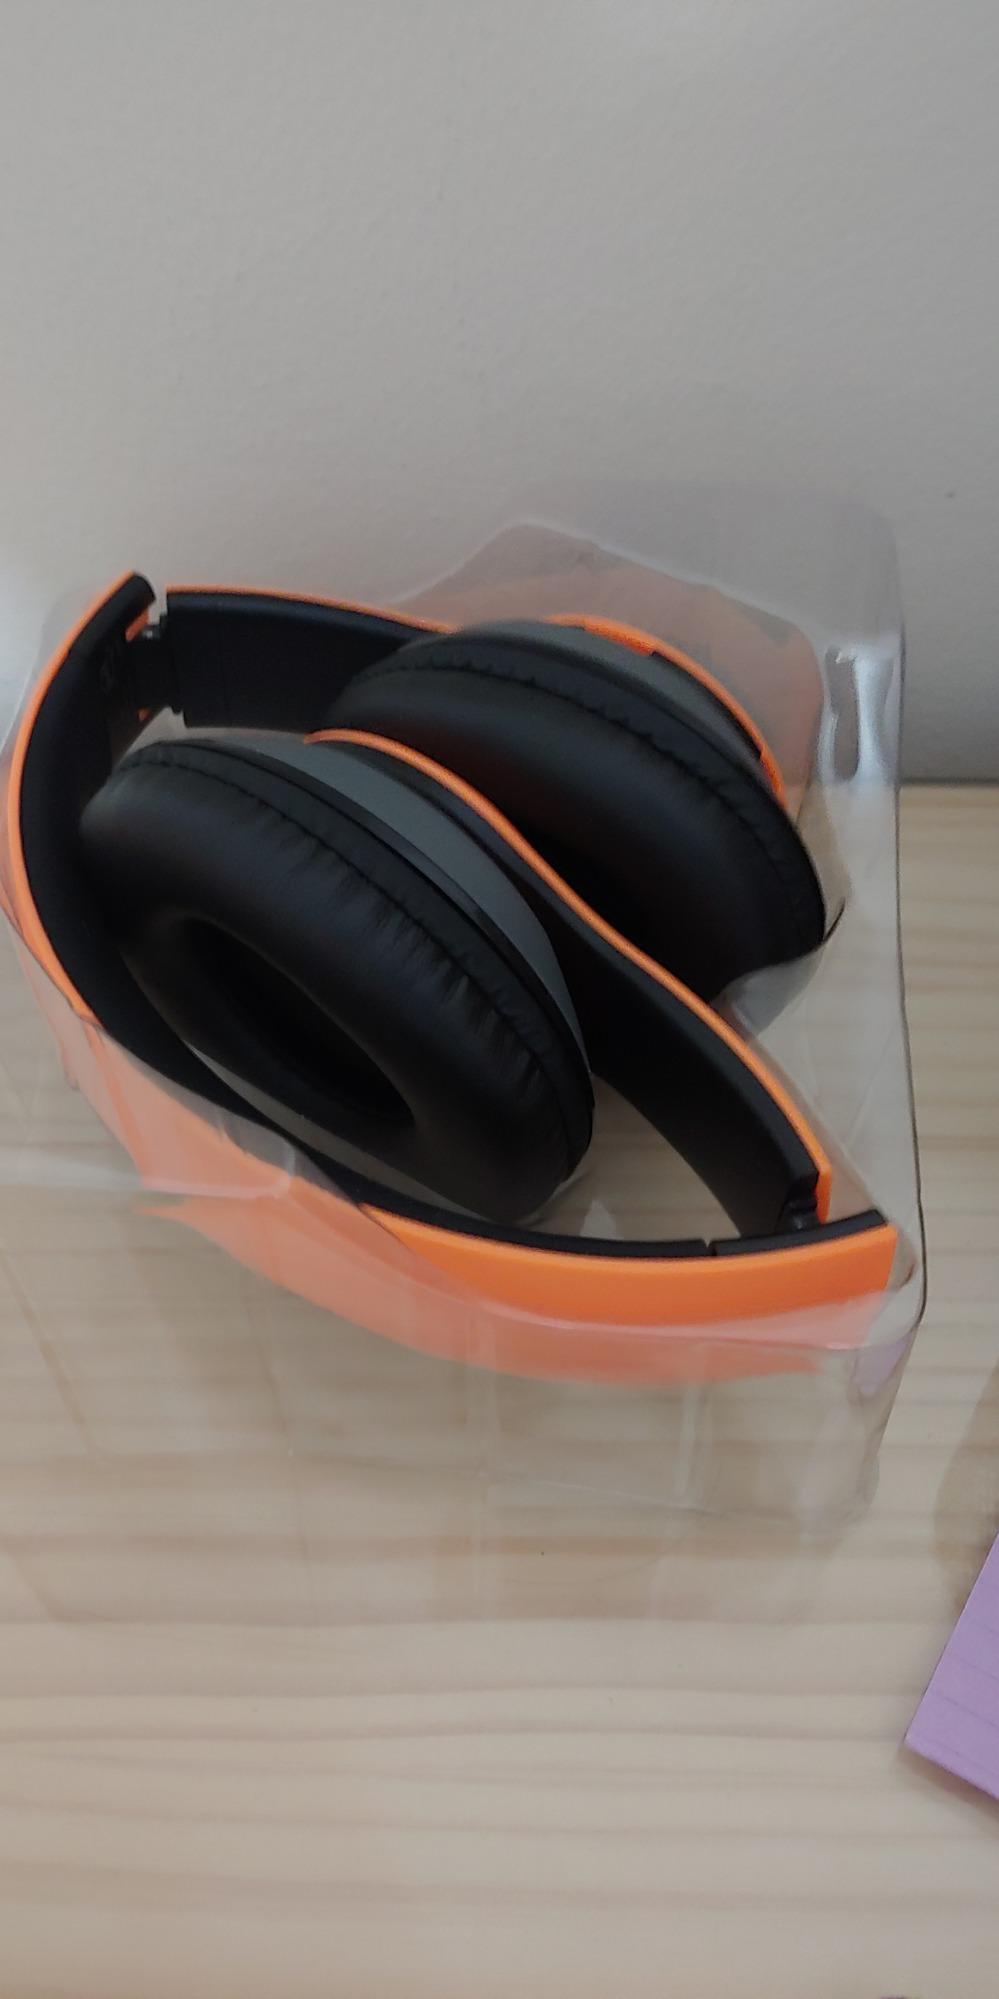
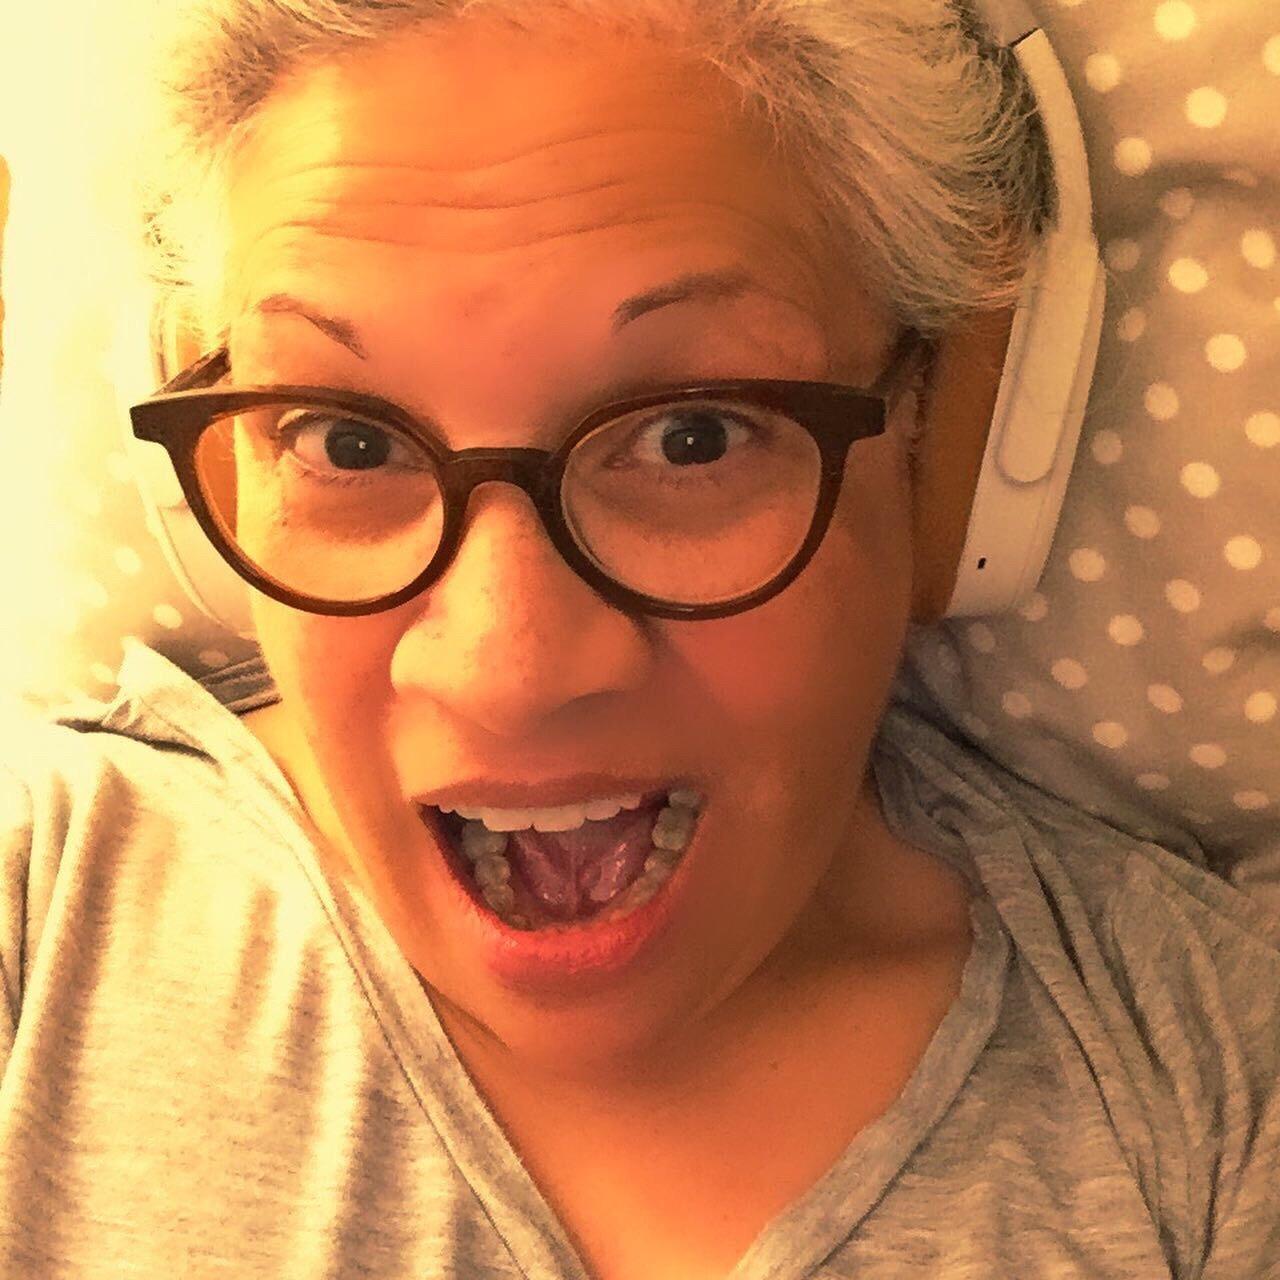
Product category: headphones
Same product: no